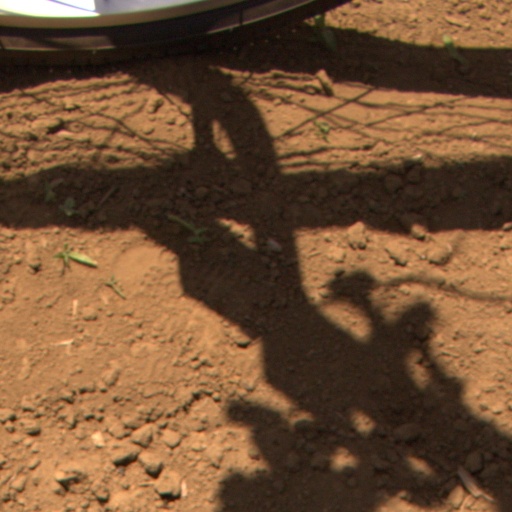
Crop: Jerusalem artichoke